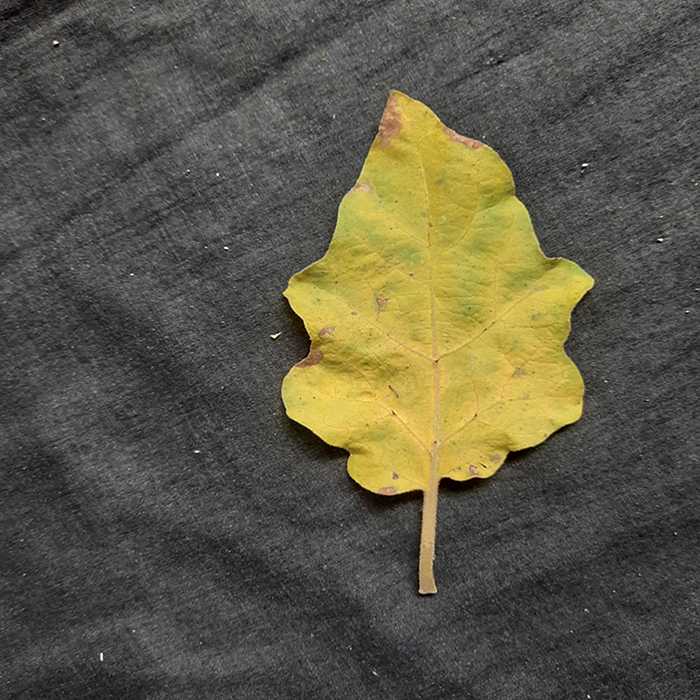
Plant: Eggplant
Label: Eggplant verticillium wilt